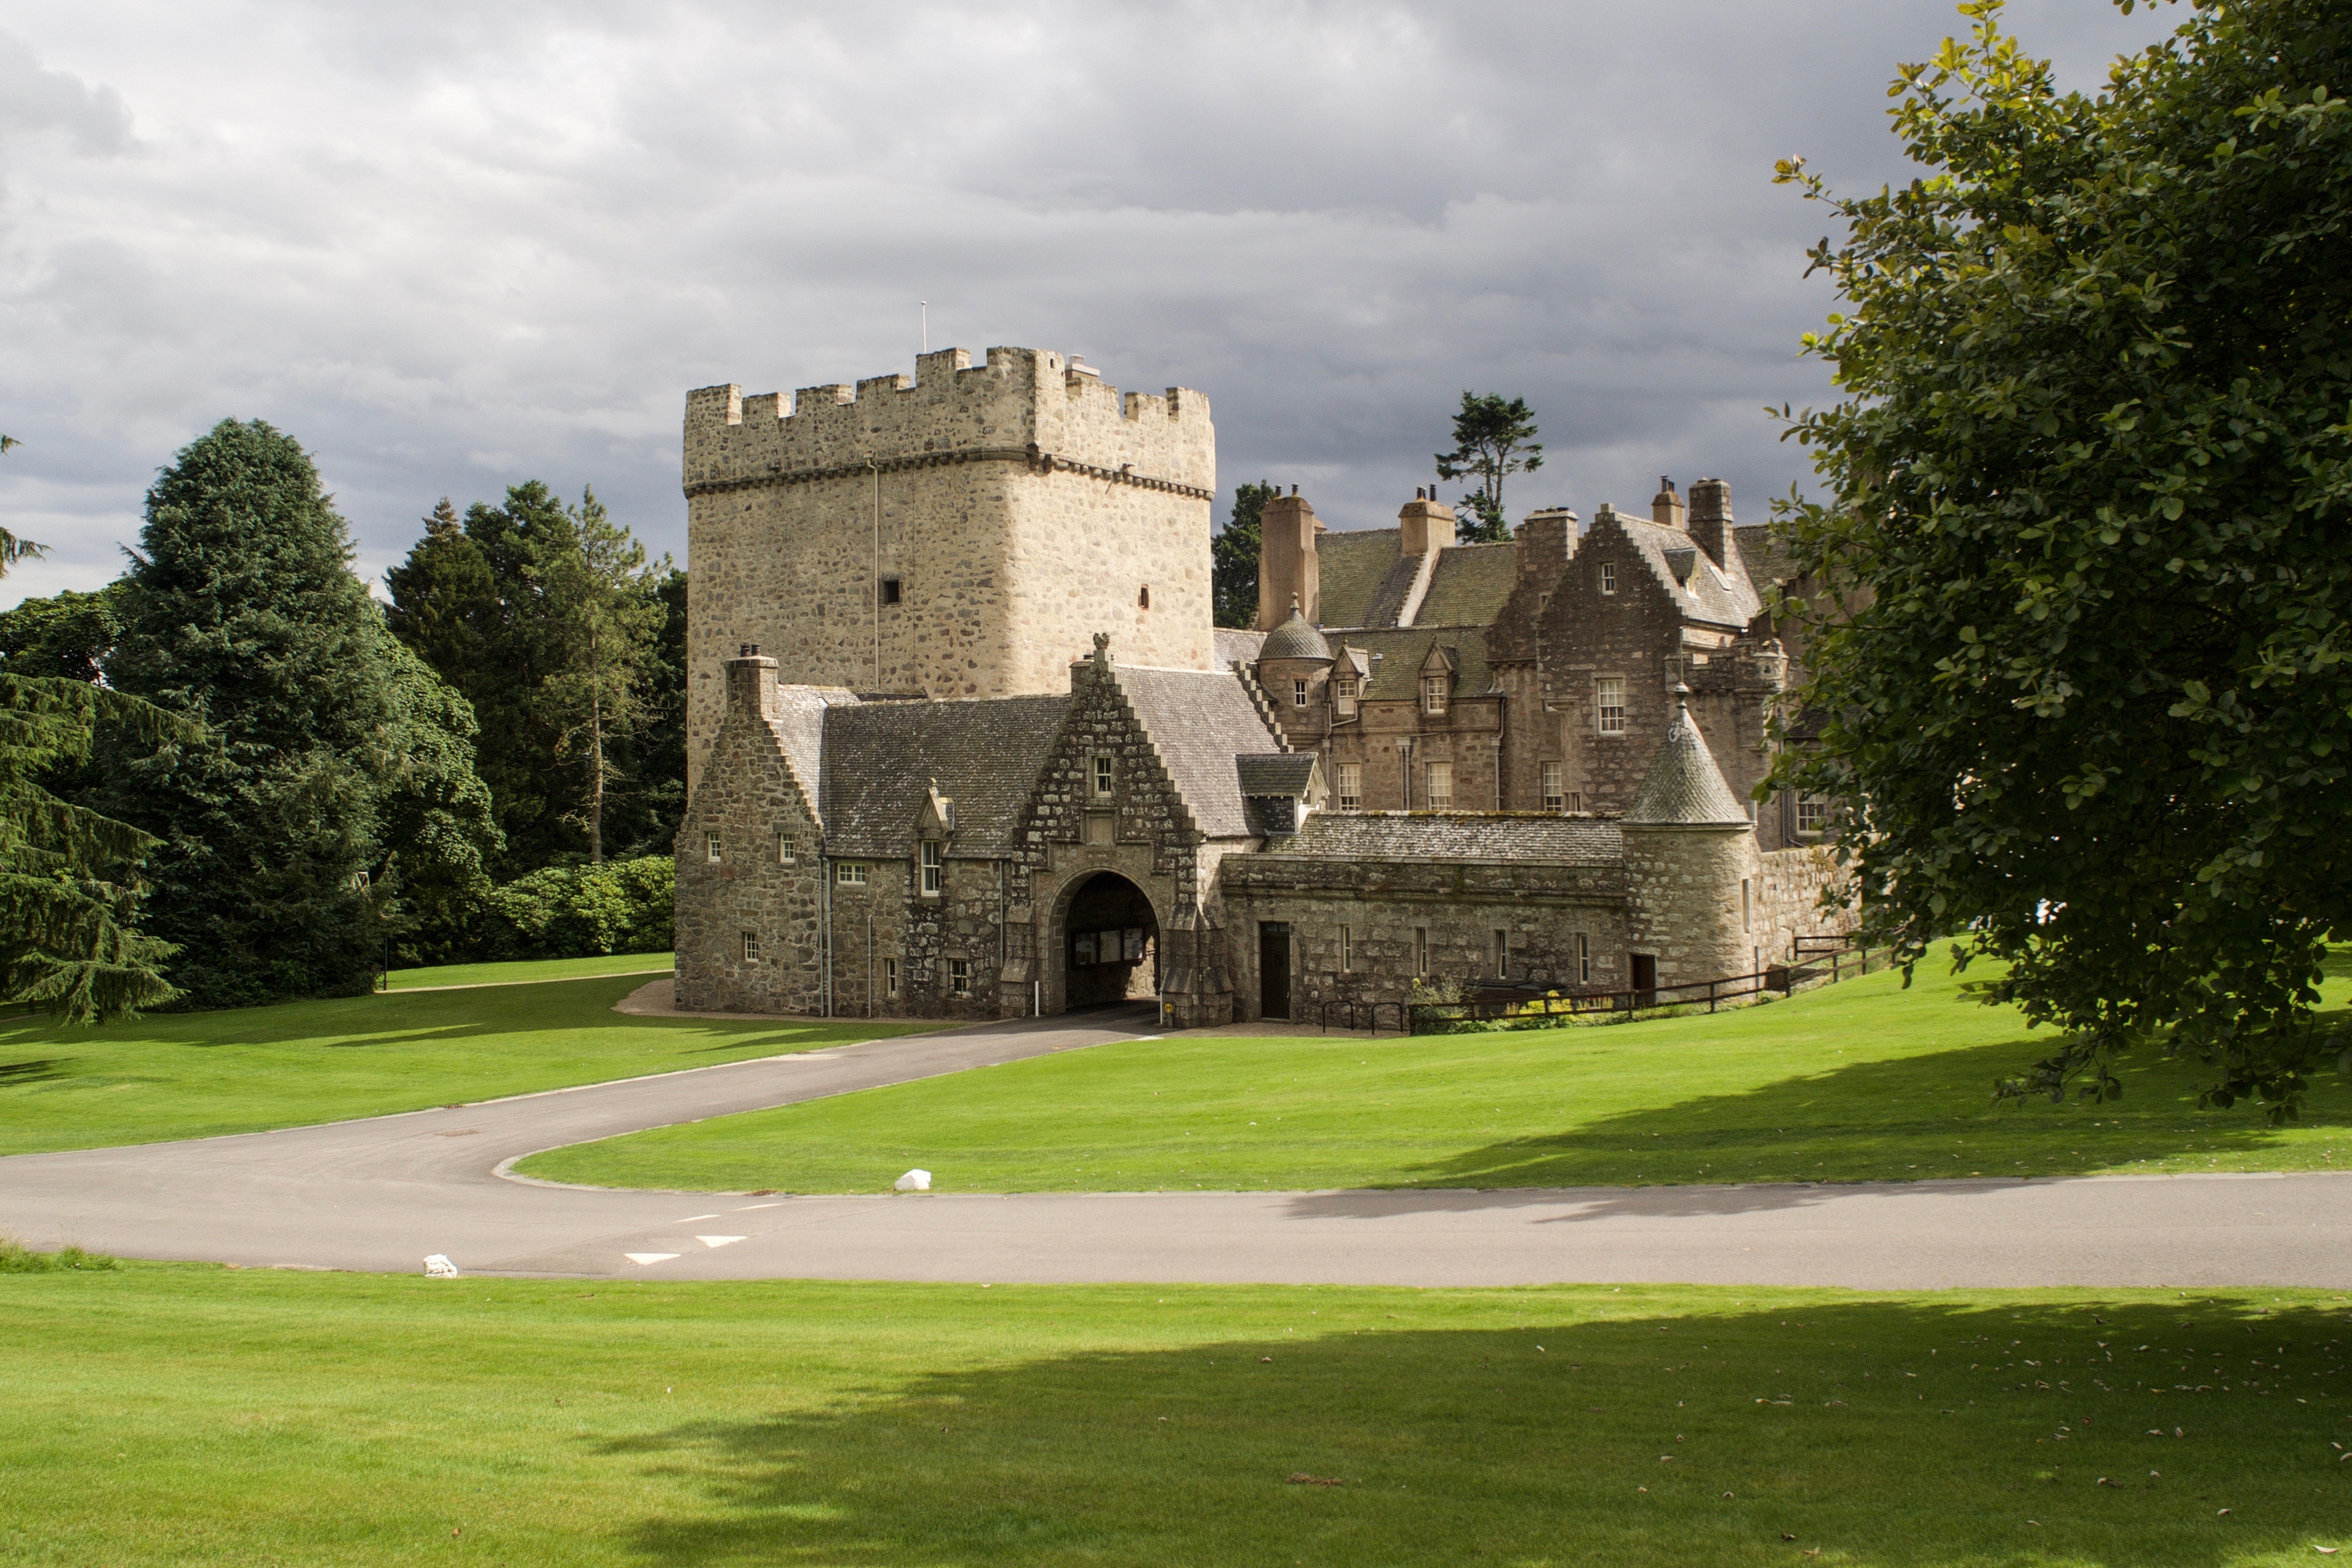
lawn, building, chateau, castle, scotland, estate, historically, middle ages, aberdeenshire, stately home, drum castle